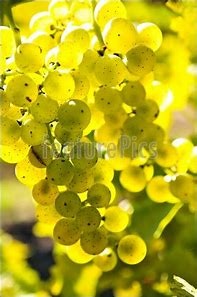
Label: grape